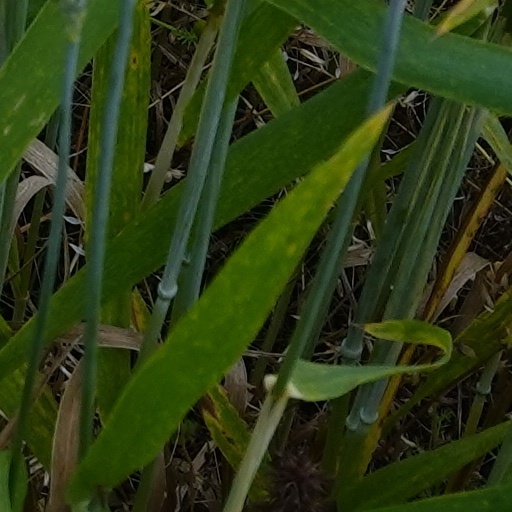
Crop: wheat